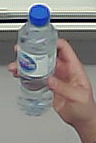
Product: nestle_water